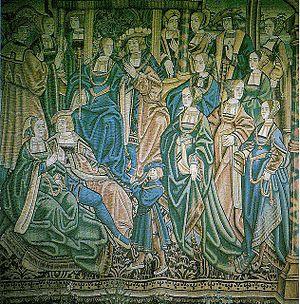
Catherine d'Aragon ou Catalina en espagnol, née le 16 décembre 1485 à Alcala de Henares, en Castille, et morte le 7 janvier 1536 à Kimbolton, en Angleterre. Infante de Castille et d'Aragon, elle est reine consort d'Angleterre, avant de voir son mariage annulé par la volonté de son mari Henri VIII. Les circonstances dans lesquelles se déroule l'événement sont à l'origine de l'anglicanisme. Avant son mariage avec Henri VIII, elle fut mariée à Arthur Tudor, prince de Galles.